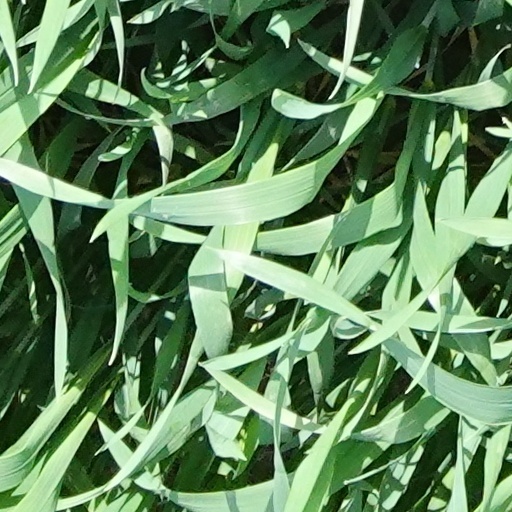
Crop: wheat